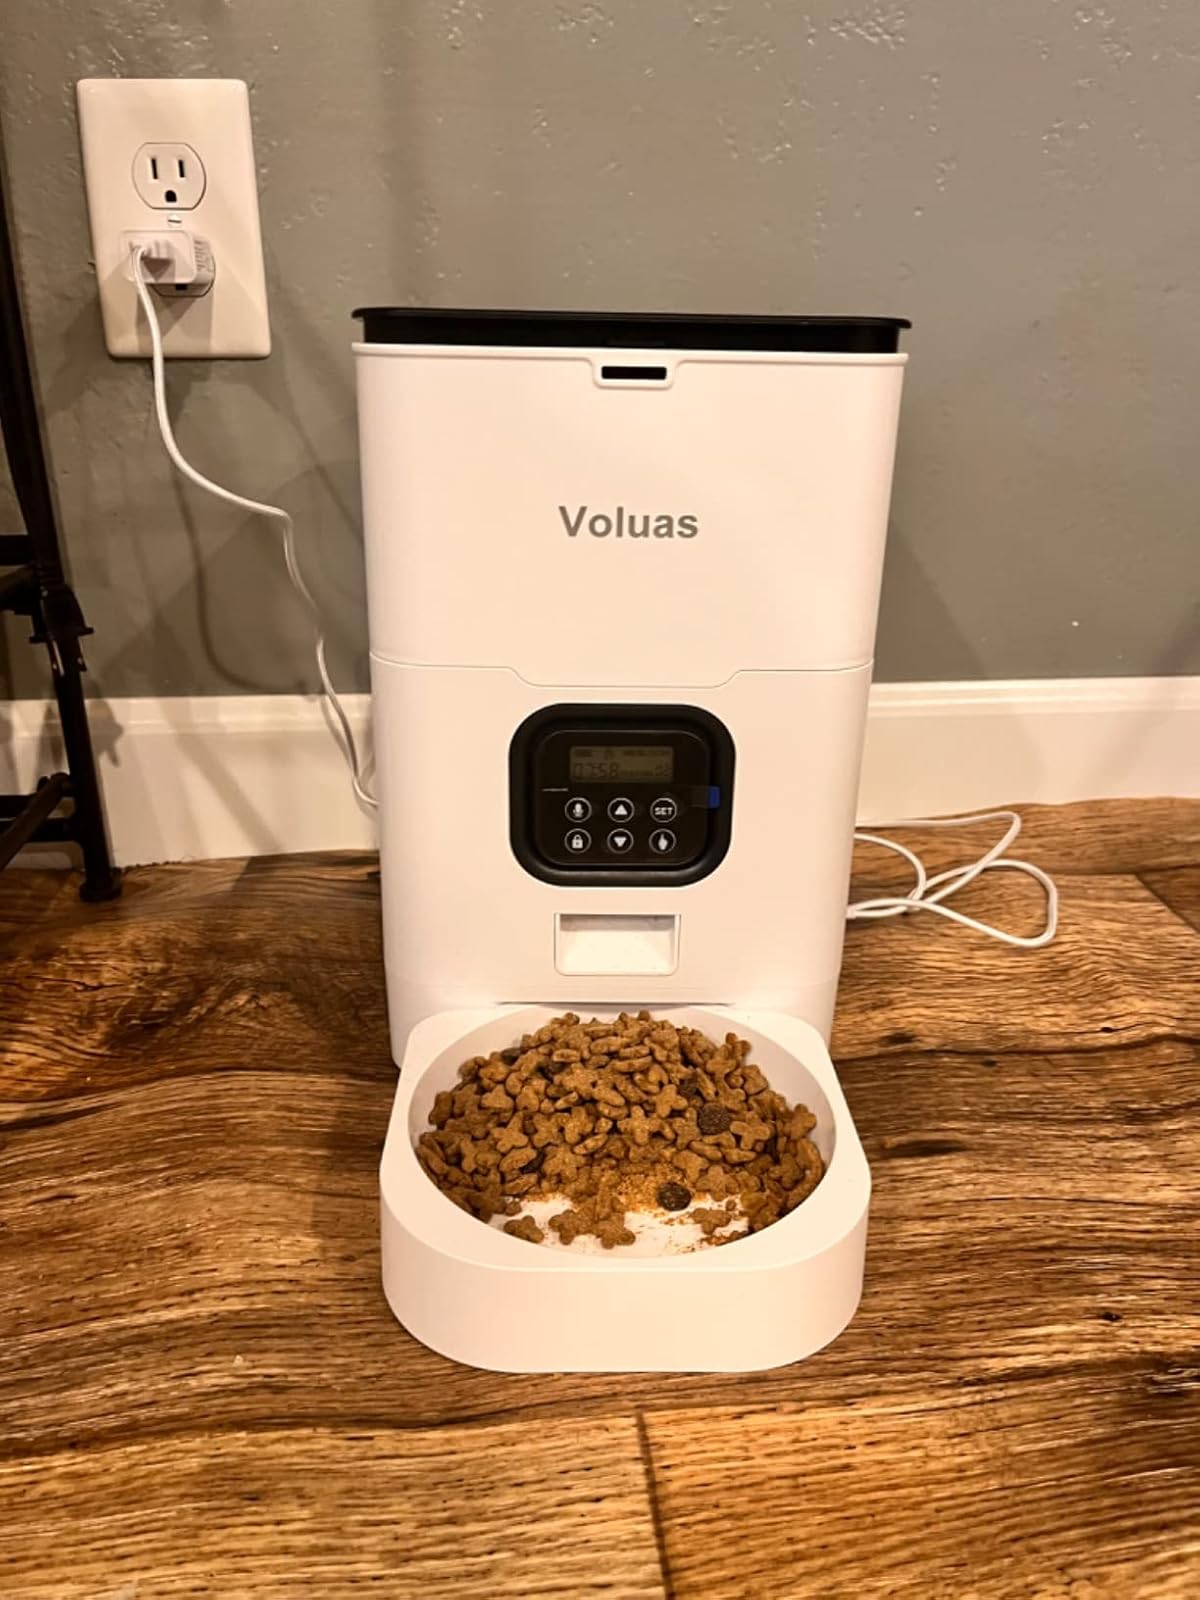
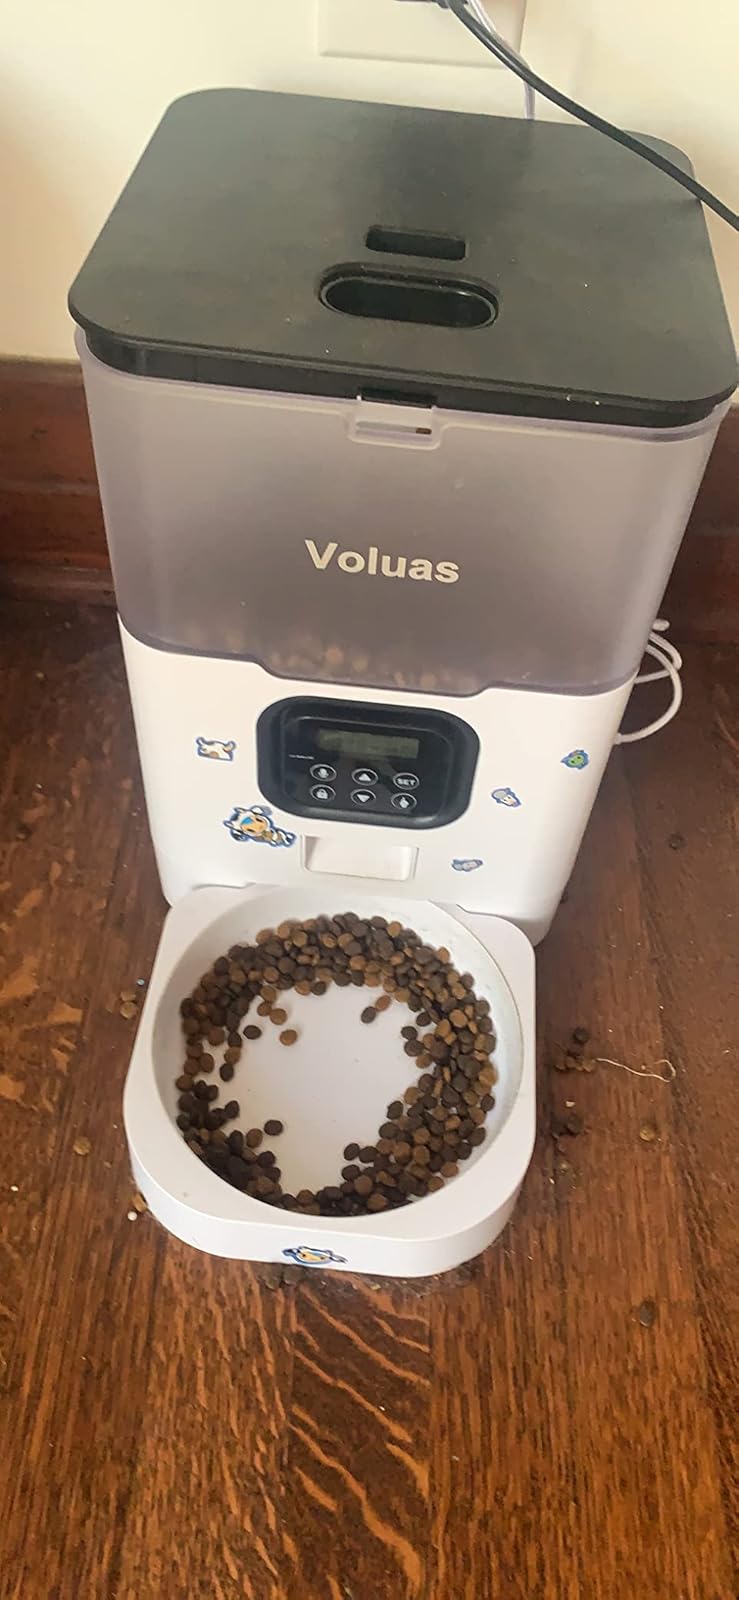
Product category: items_feeder
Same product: no